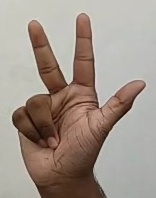
ASL sign: 3